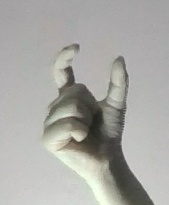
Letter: nun